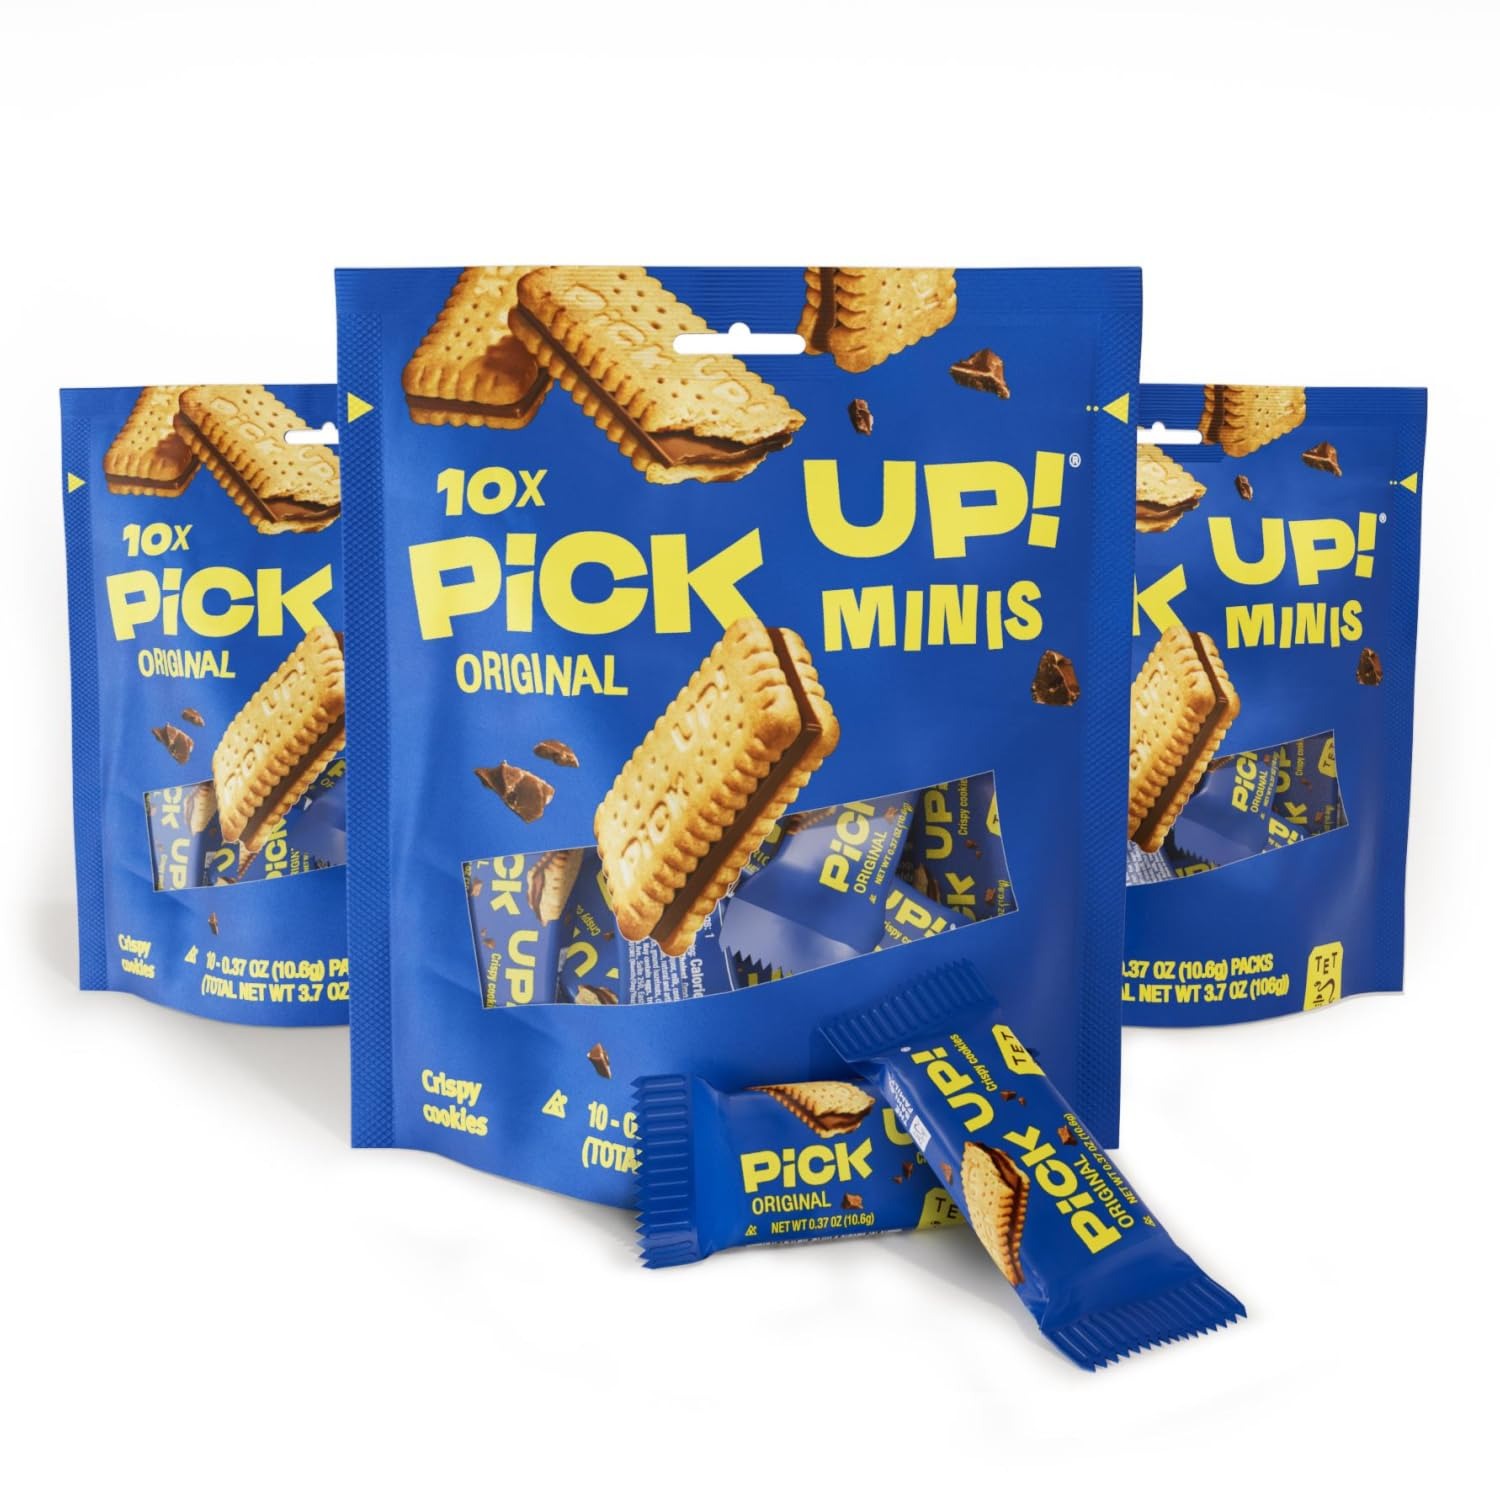
Item Name: Bahlsen PiCK UP! Minis Original (3 Bags, 3x10 individual cookies, 30 cookies total) - German chocolate sandwiched between two crisp biscuits - Kosher (0.37 oz single servings individually wrapped)
Bullet Point 1: DISCOVER PiCK UP! MINIS ORIGINAL - A German favorite, now available in the US! Solid premium chocolate between two crunchy biscuits. Each cookie is individually wrapped for freshness, perfect for school lunch or on-the-go snack.
Bullet Point 2: UNARGUABLY TASTY -. PiCK UP! Minis are perfectly bite-sized to give you the little boost you need for the day. Only 50 calories per cookie for easy portion control. Not your typical chocolate filled sandwich cookies!
Bullet Point 3: THE BAHLSEN TRADITION OF EXCELLENCE - You can trust that each cookie has been baked to perfection with the finest quality raw materials - 100% sustainably sourced cocoa, 100% cage free eggs, 100% sustainably produced palm oil. Triangle K certified kosher.
Bullet Point 4: THE SNAP THAT STARTED IT ALL - You can’t beat the classics. (Especially this one.) PiCK UP! has the KNACK! The unmistakable crack of biting into our cookies, that makes every bite so uniquely tasty.
Bullet Point 5: A SIMPLY PERFECT COMBINATION - Crunchy biscuit. Solid chocolate. Crunchy biscuit, again. Incredibly uncomplicated. And unarguably tasty. If you love German Bahlsen cookies, like Leibniz Butter Biscuits and Choco Leibniz cookies, you’ll love Bahlsen PiCK UP cookies.
Product Description: What happens when you combine 134 years of baking experience with selected ingredients? To find out, you only have to try one of our fine products. Whether it's Leibniz biscuits, Bahlsen wafers or puff pastries, our passion is baked into every single one. We bake with love and with carefully selected ingredients of the highest quality such as fine cocoa and sun-ripened hazelnuts. We exclusively use sustainably-produced palm oil for the manufacture of our products. As a member of the forum for sustainable palm oil RSPO, we also advocate moving towards more ecological and social sustainability. Our hazelnuts grow in perfect climate conditions which helps them to develop an unmistakably intensive aroma. As a proud partner with the Rainforest Alliance and the Cocoa Horizons Foundation, Bahlsen responsibly sources all cocoa beans to make purely delicious chocolate biscuits. Enjoy the rich decadence for a light flaky cookie made with real ingredients. Slow down and savor the satisfaction of a sweet break in your day. From the moment you take your first bite, enjoy the perfect flakiness and subtle sweet flavor of a true Bahlsen treat. We don’t use preservatives, artificial colors, or GMOs. We use responsibly sourced ingredients and support regenerative agriculture. Every product we bake is baked with conscious care for our customers and our planet.
Value: 11.1
Unit: Ounce

Price: 18.99